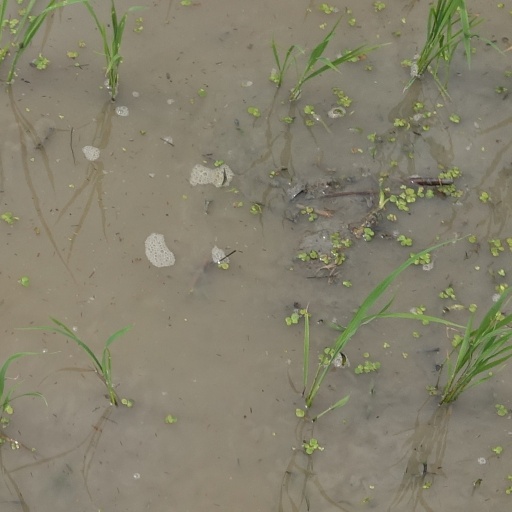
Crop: rice